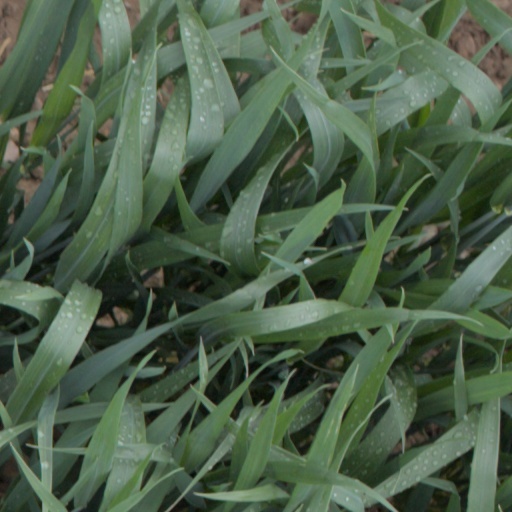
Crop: wheat